Magistrate (England and Wales)

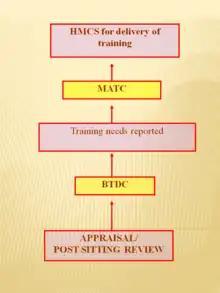
Feedback from magistrates' appraisals

Magistrates also sit at the Crown Court to hear appeals against verdict and/or sentence from the magistrates' court. In these cases the magistrates form a panel with a judge. A magistrate is not allowed to sit in the Crown Court on the hearing of an appeal in a matter on which they adjudicated in the magistrates' court. There is a right of appeal from magistrates' decisions on points of law to the King's Bench Divisional Court.